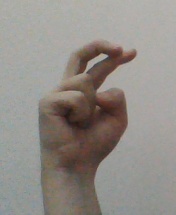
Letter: zay